Prince Eugene of Savoy

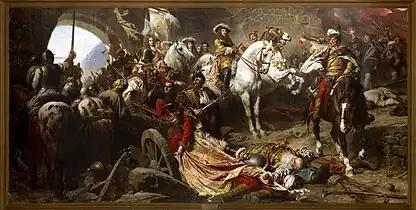
Recapture of Buda castle in 1686 (Prince Eugene of Savoy on the second white horse from the right) by Gyula Benczúr.

Eugene had no doubt as to where his new allegiance lay, and this loyalty was immediately put to the test. By September, the Imperial forces under the Duke of Lorraine, together with a powerful Polish army under King John III Sobieski, were poised to strike the Sultan's army. On the morning of 12 September, the Christian forces drew up in line of battle on the south-eastern slopes of the Vienna Woods, looking down on the massed enemy camp. The day-long Battle of Vienna resulted in the lifting of the 60-day siege, and the Sultan's forces were routed. Serving under Baden, as a twenty-year-old volunteer, Eugene distinguished himself in the battle, earning commendation from Lorraine and the Emperor; he later received the nomination for the colonelcy and was awarded the Kufstein regiment of dragoons by Leopold I.